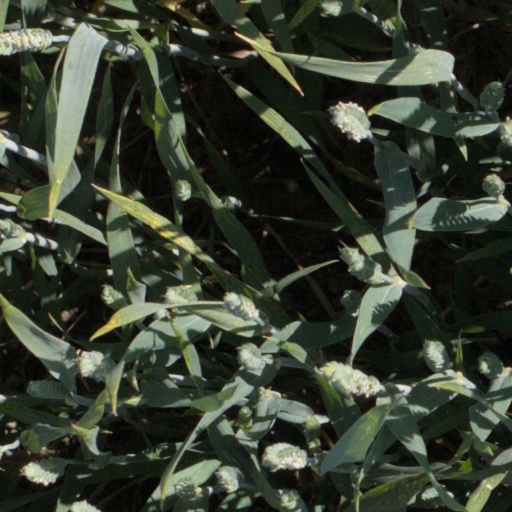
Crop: wheat